Trujillo, Peru

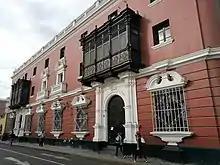
Independence Street in front of Main Square, at right "El Libertador Hotel"

Trujillo was one of the first cities in the Americas founded by the Spanish conquistadors. They arrived in an area that had been inhabited and developed for thousands of years by the indigenous peoples. According to historian Napoleón Cieza Burga, the conquistador Diego de Almagro founded the first settlement in November 1534, calling it "Trujillo of New Castile" after Trujillo, the home city of Francisco Pizarro. It was founded among four Chimu settlements: Huanchaco, Huamán, Moche and Mampuesto, to create an alliance against the Incas. On November 23, 1537, King Charles I of Spain gave the town the rank of 'city' and the coat of arms that remains a symbol for the city; it was the first city in Peru to receive a coat of arms from the king. By 1544 Trujillo had around 300 homes and 1,000 inhabitants, and an economy booming from the cultivation of sugar cane, wheat, and other food crops and the raising of livestock.